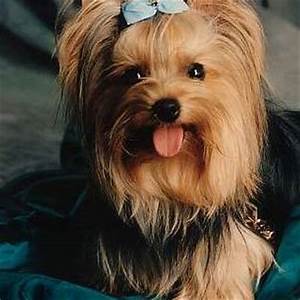
Label: cane